Wicker Park District

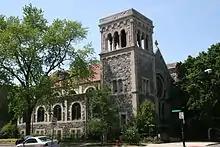
Wicker Park Lutheran Church at Hoyne Av and LeMoyne St

The Wicker Park District is a historic district in the West Town community area of Chicago, Illinois. It is the neighborhood bounded by Bell Avenue, Caton Street, Leavitt Street, Potomac Avenue and Chicago 'L' tracks. It was designated a Chicago Landmark on April 12, 1991.